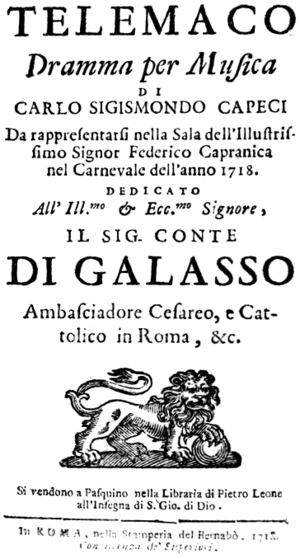
Telemaco, ossia L'isola di Circe est un dramma per musica, composé en 1718 par Alessandro Scarlatti sur un livret de Carlo Sigismondo Capece, poète à la cour de la reine Maria Casimire de Pologne, vivant en exil à Rome. L'œuvre est créée au Teatro Capranica de Rome, au cours de la saison de carnaval.